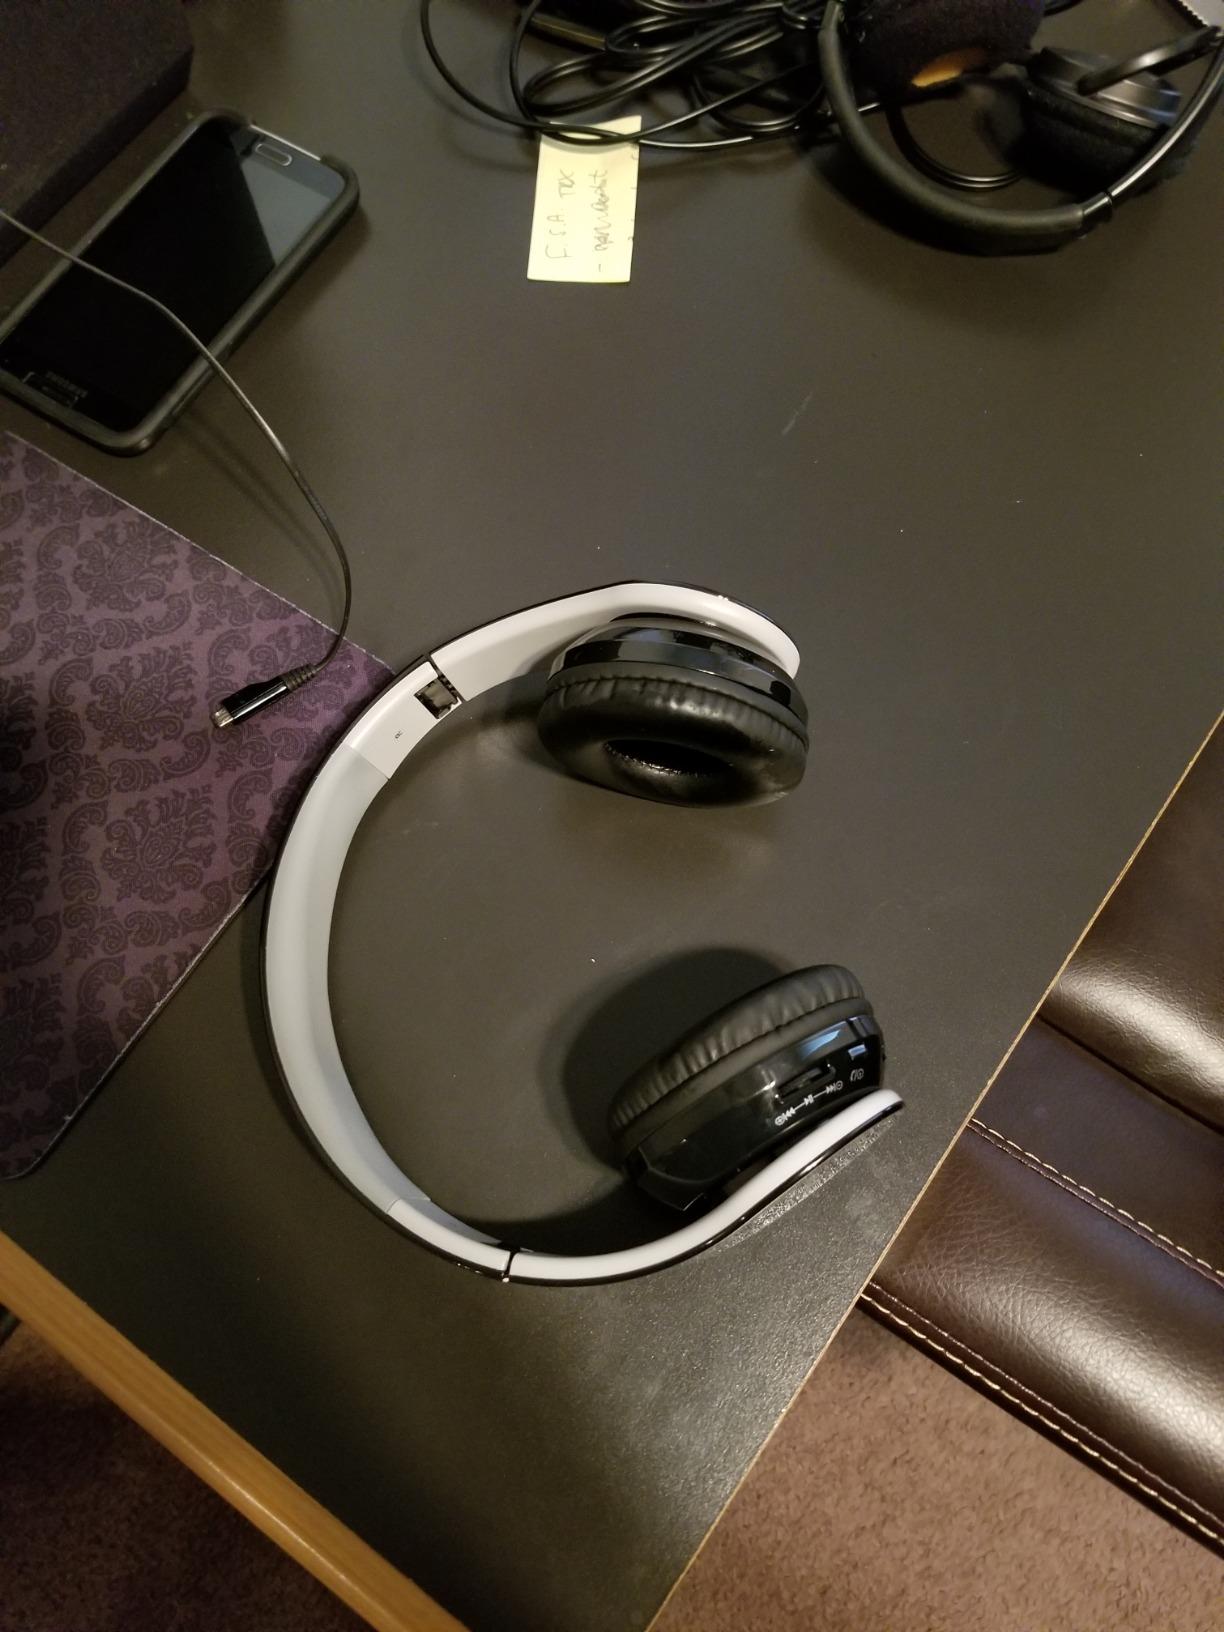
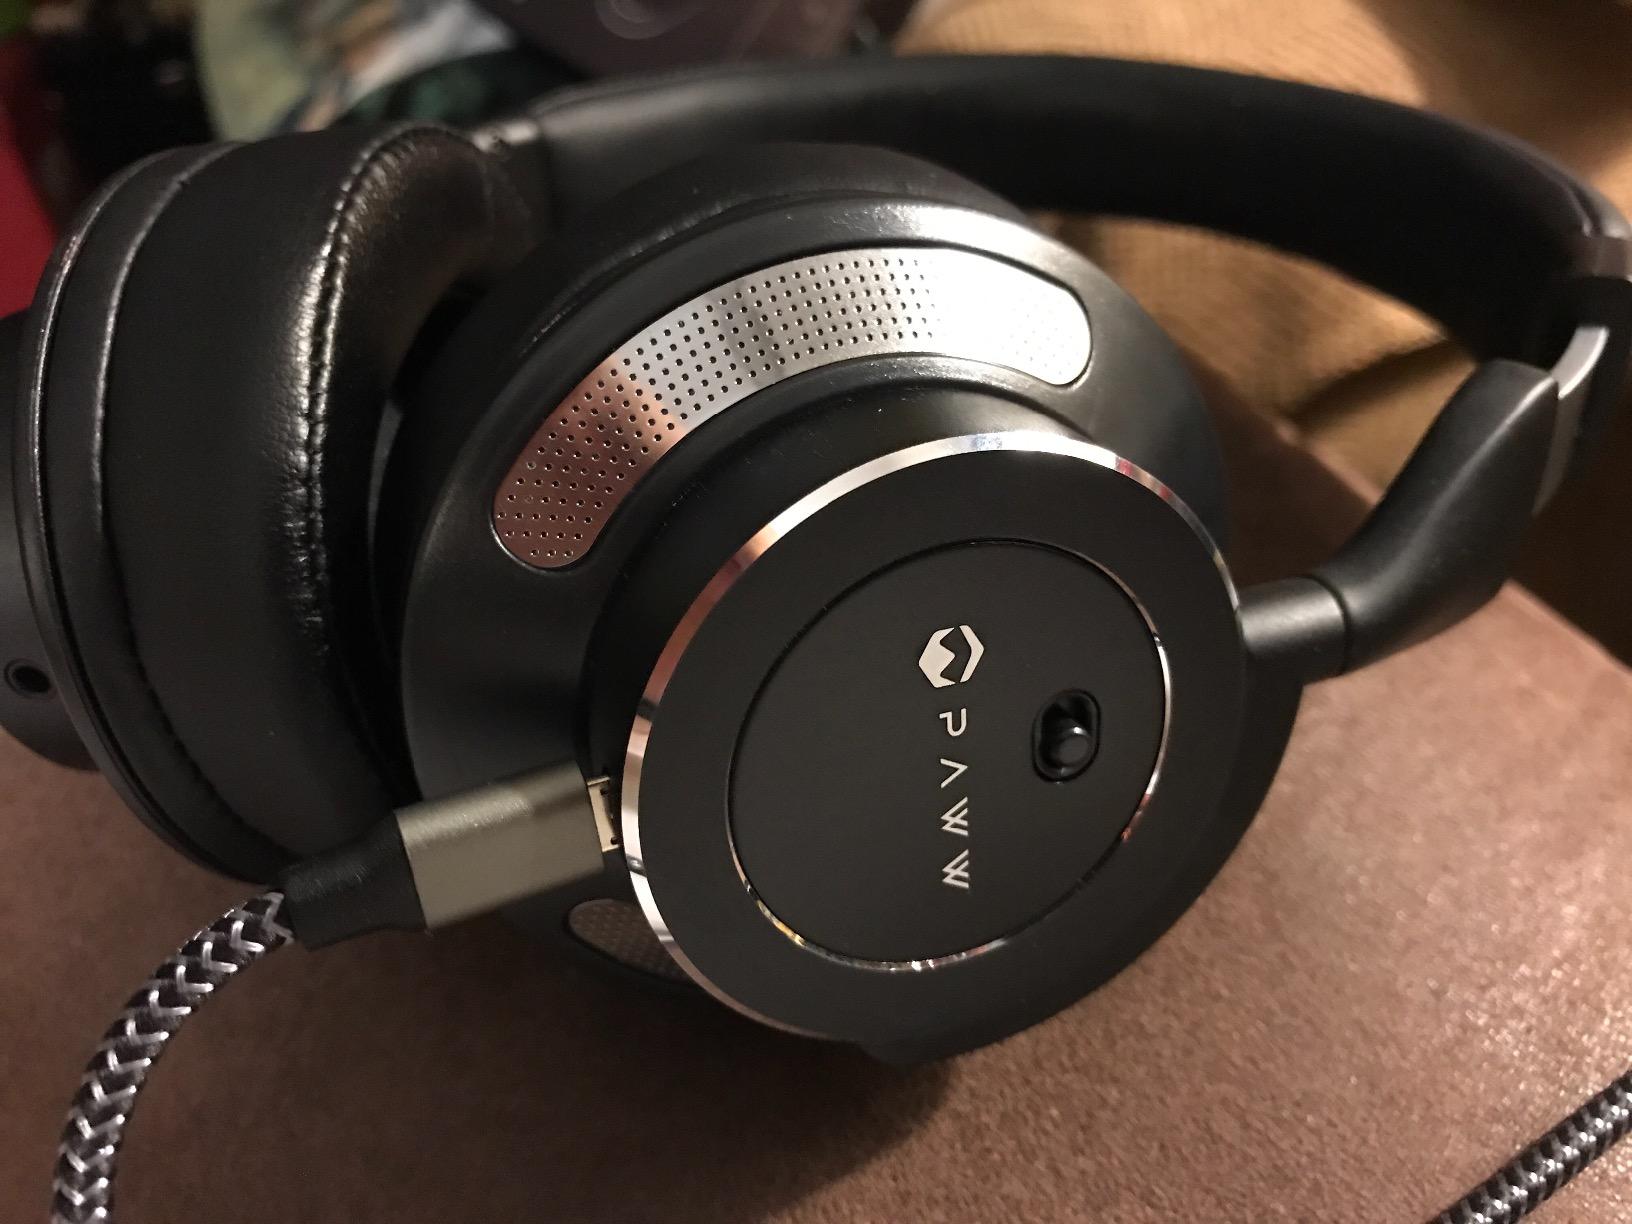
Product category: headphones
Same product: no